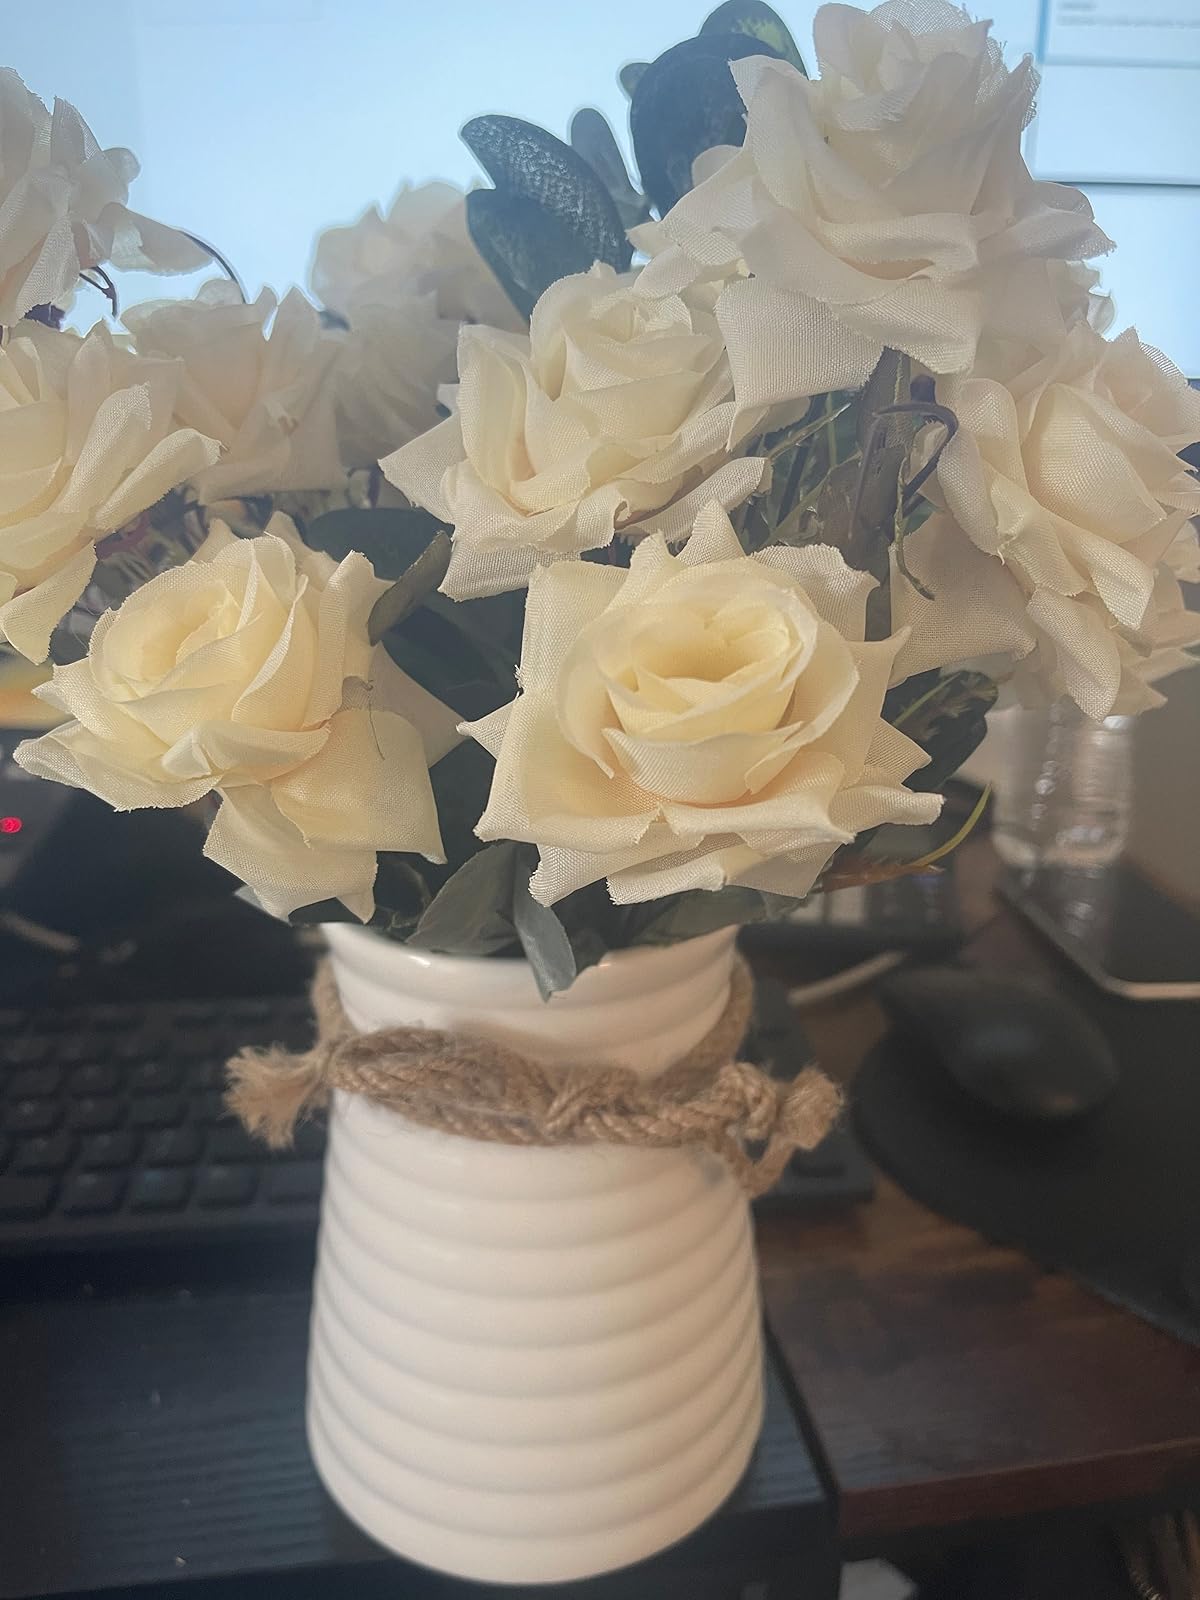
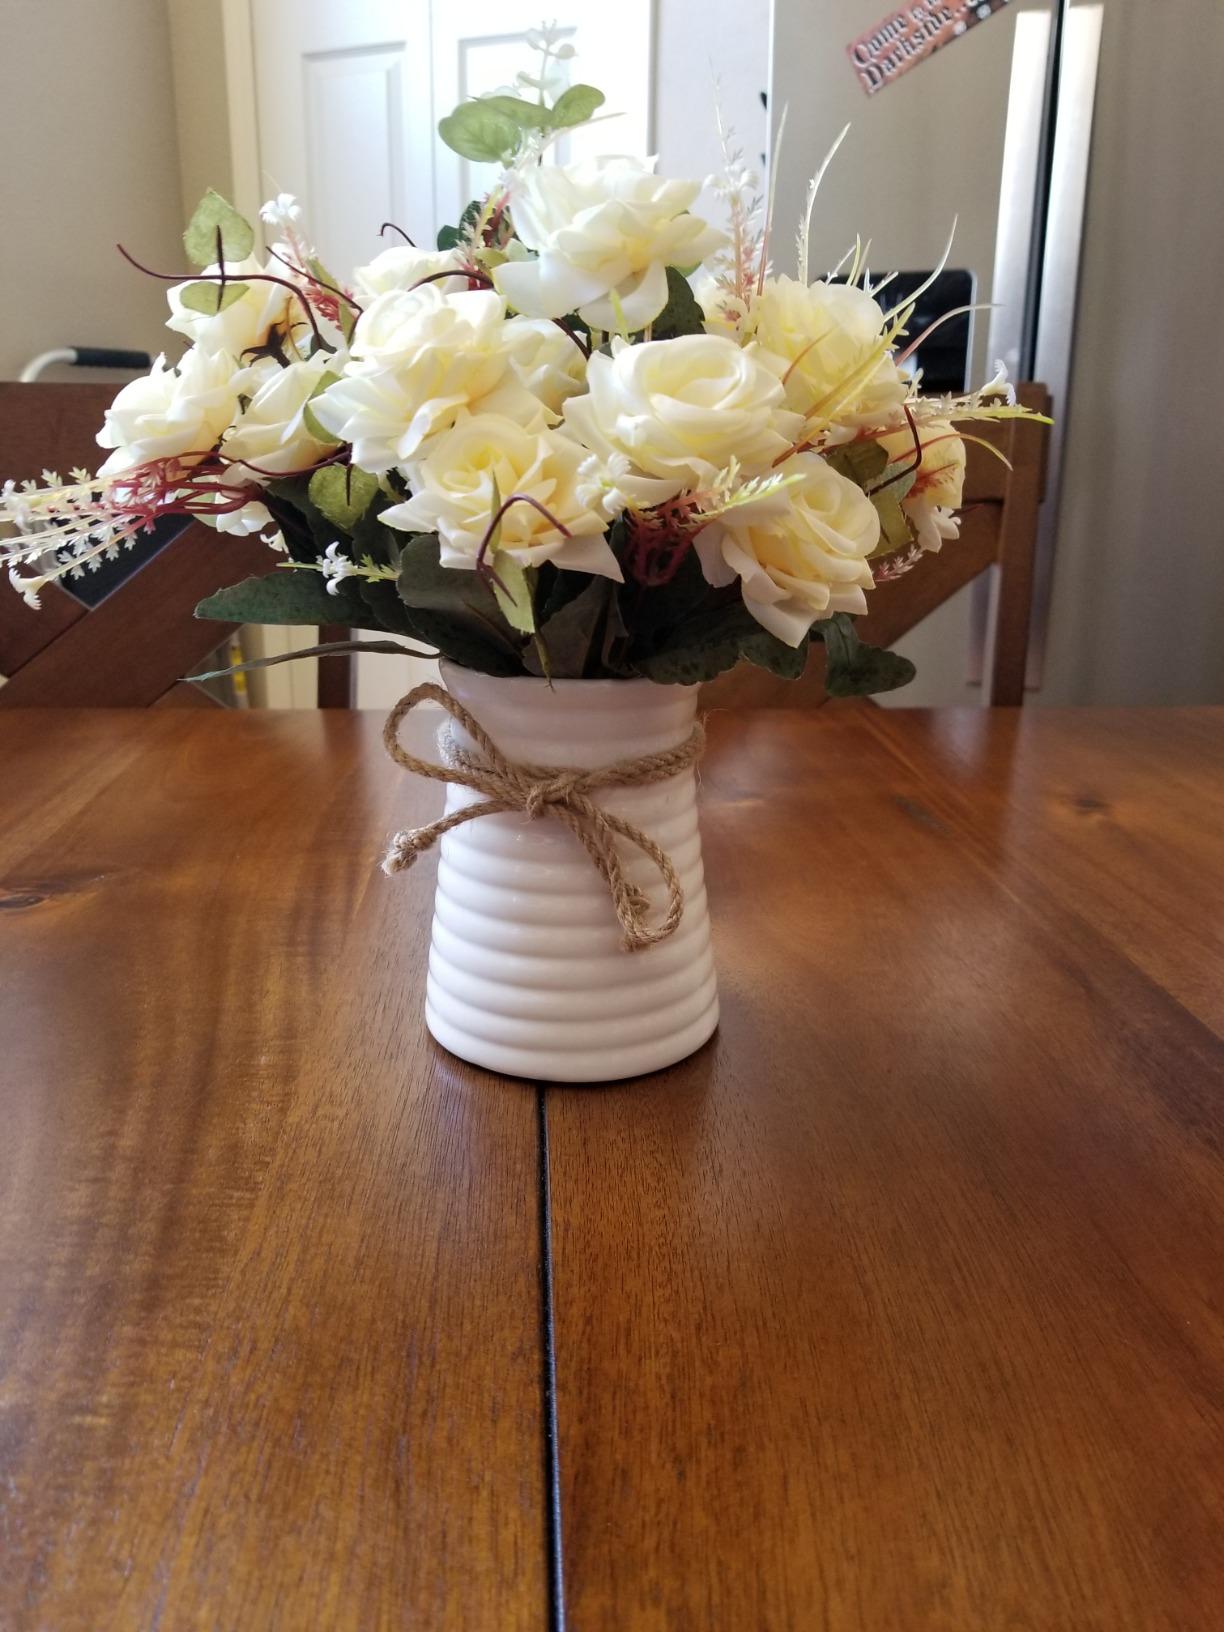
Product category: vase
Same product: yes